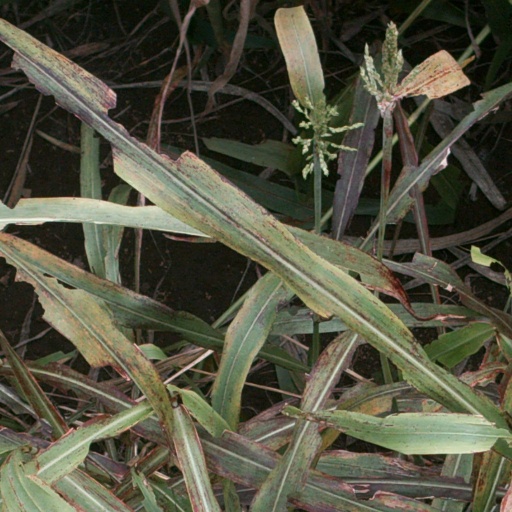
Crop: sorghum